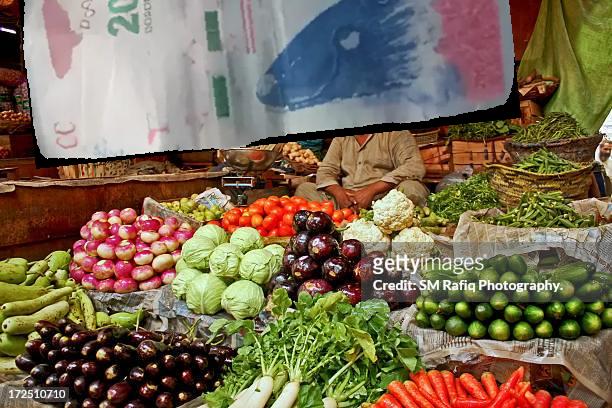
Denominación: 200